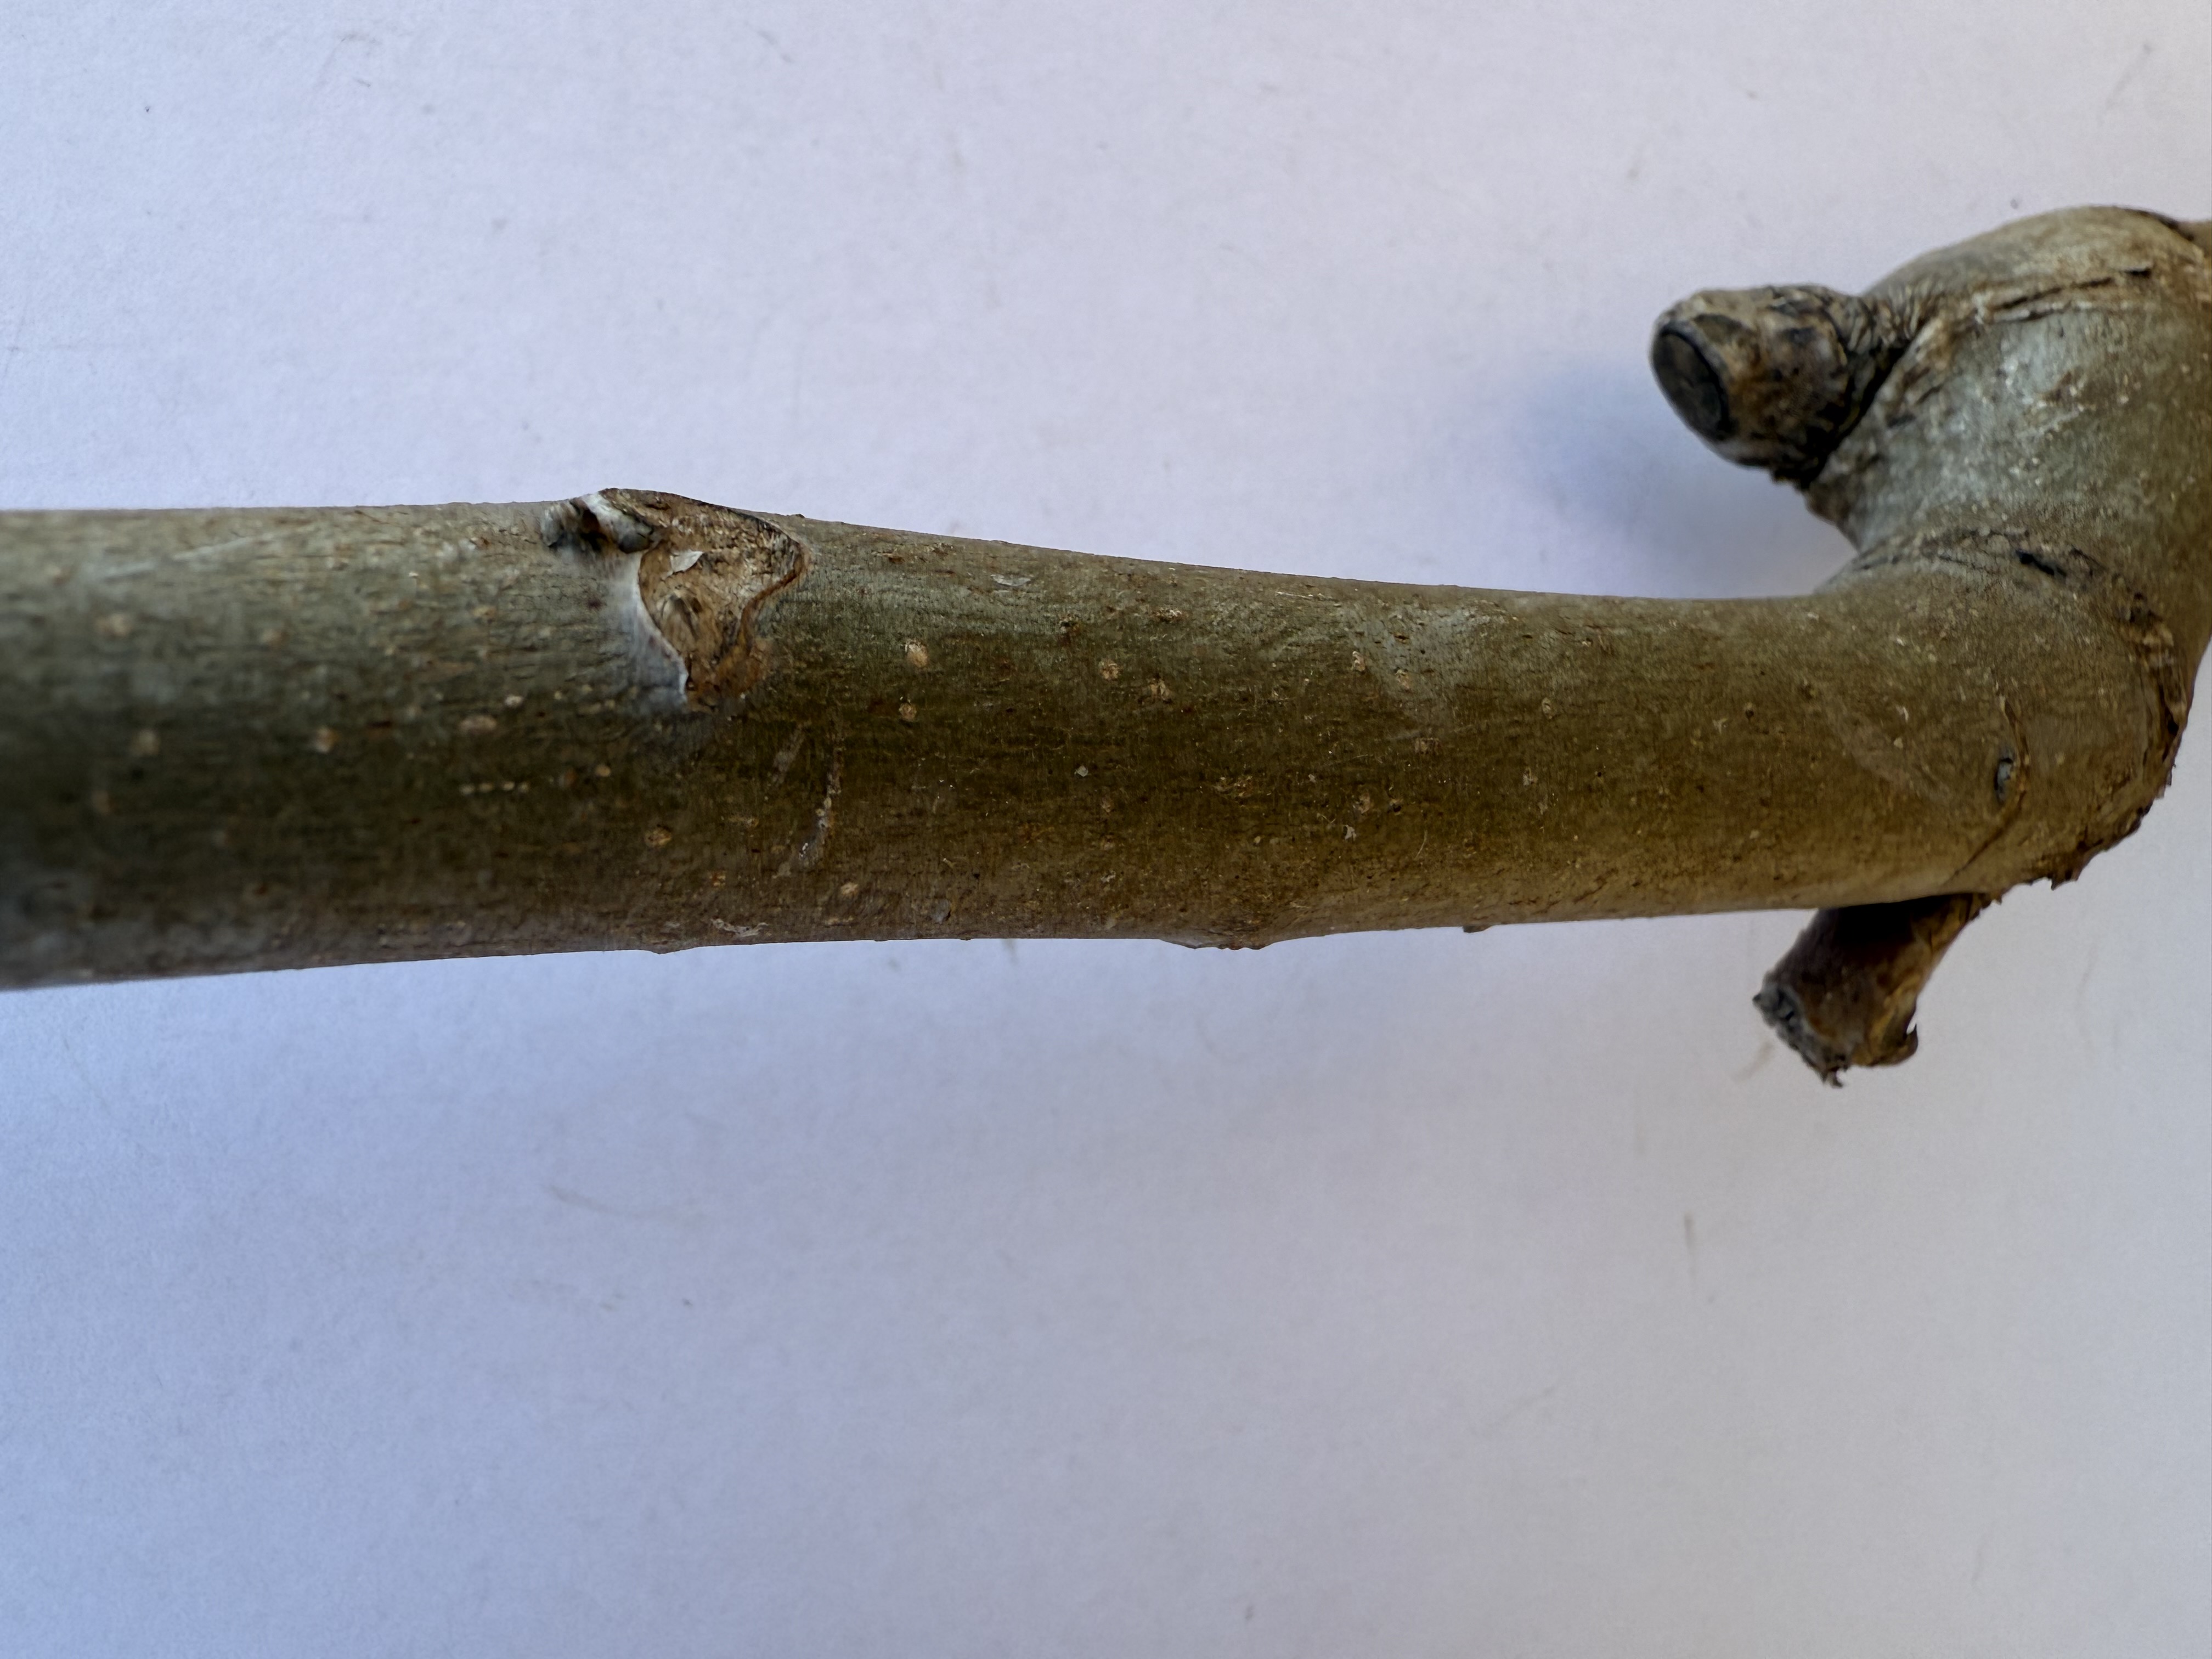
Variety: Bilecik Walnut